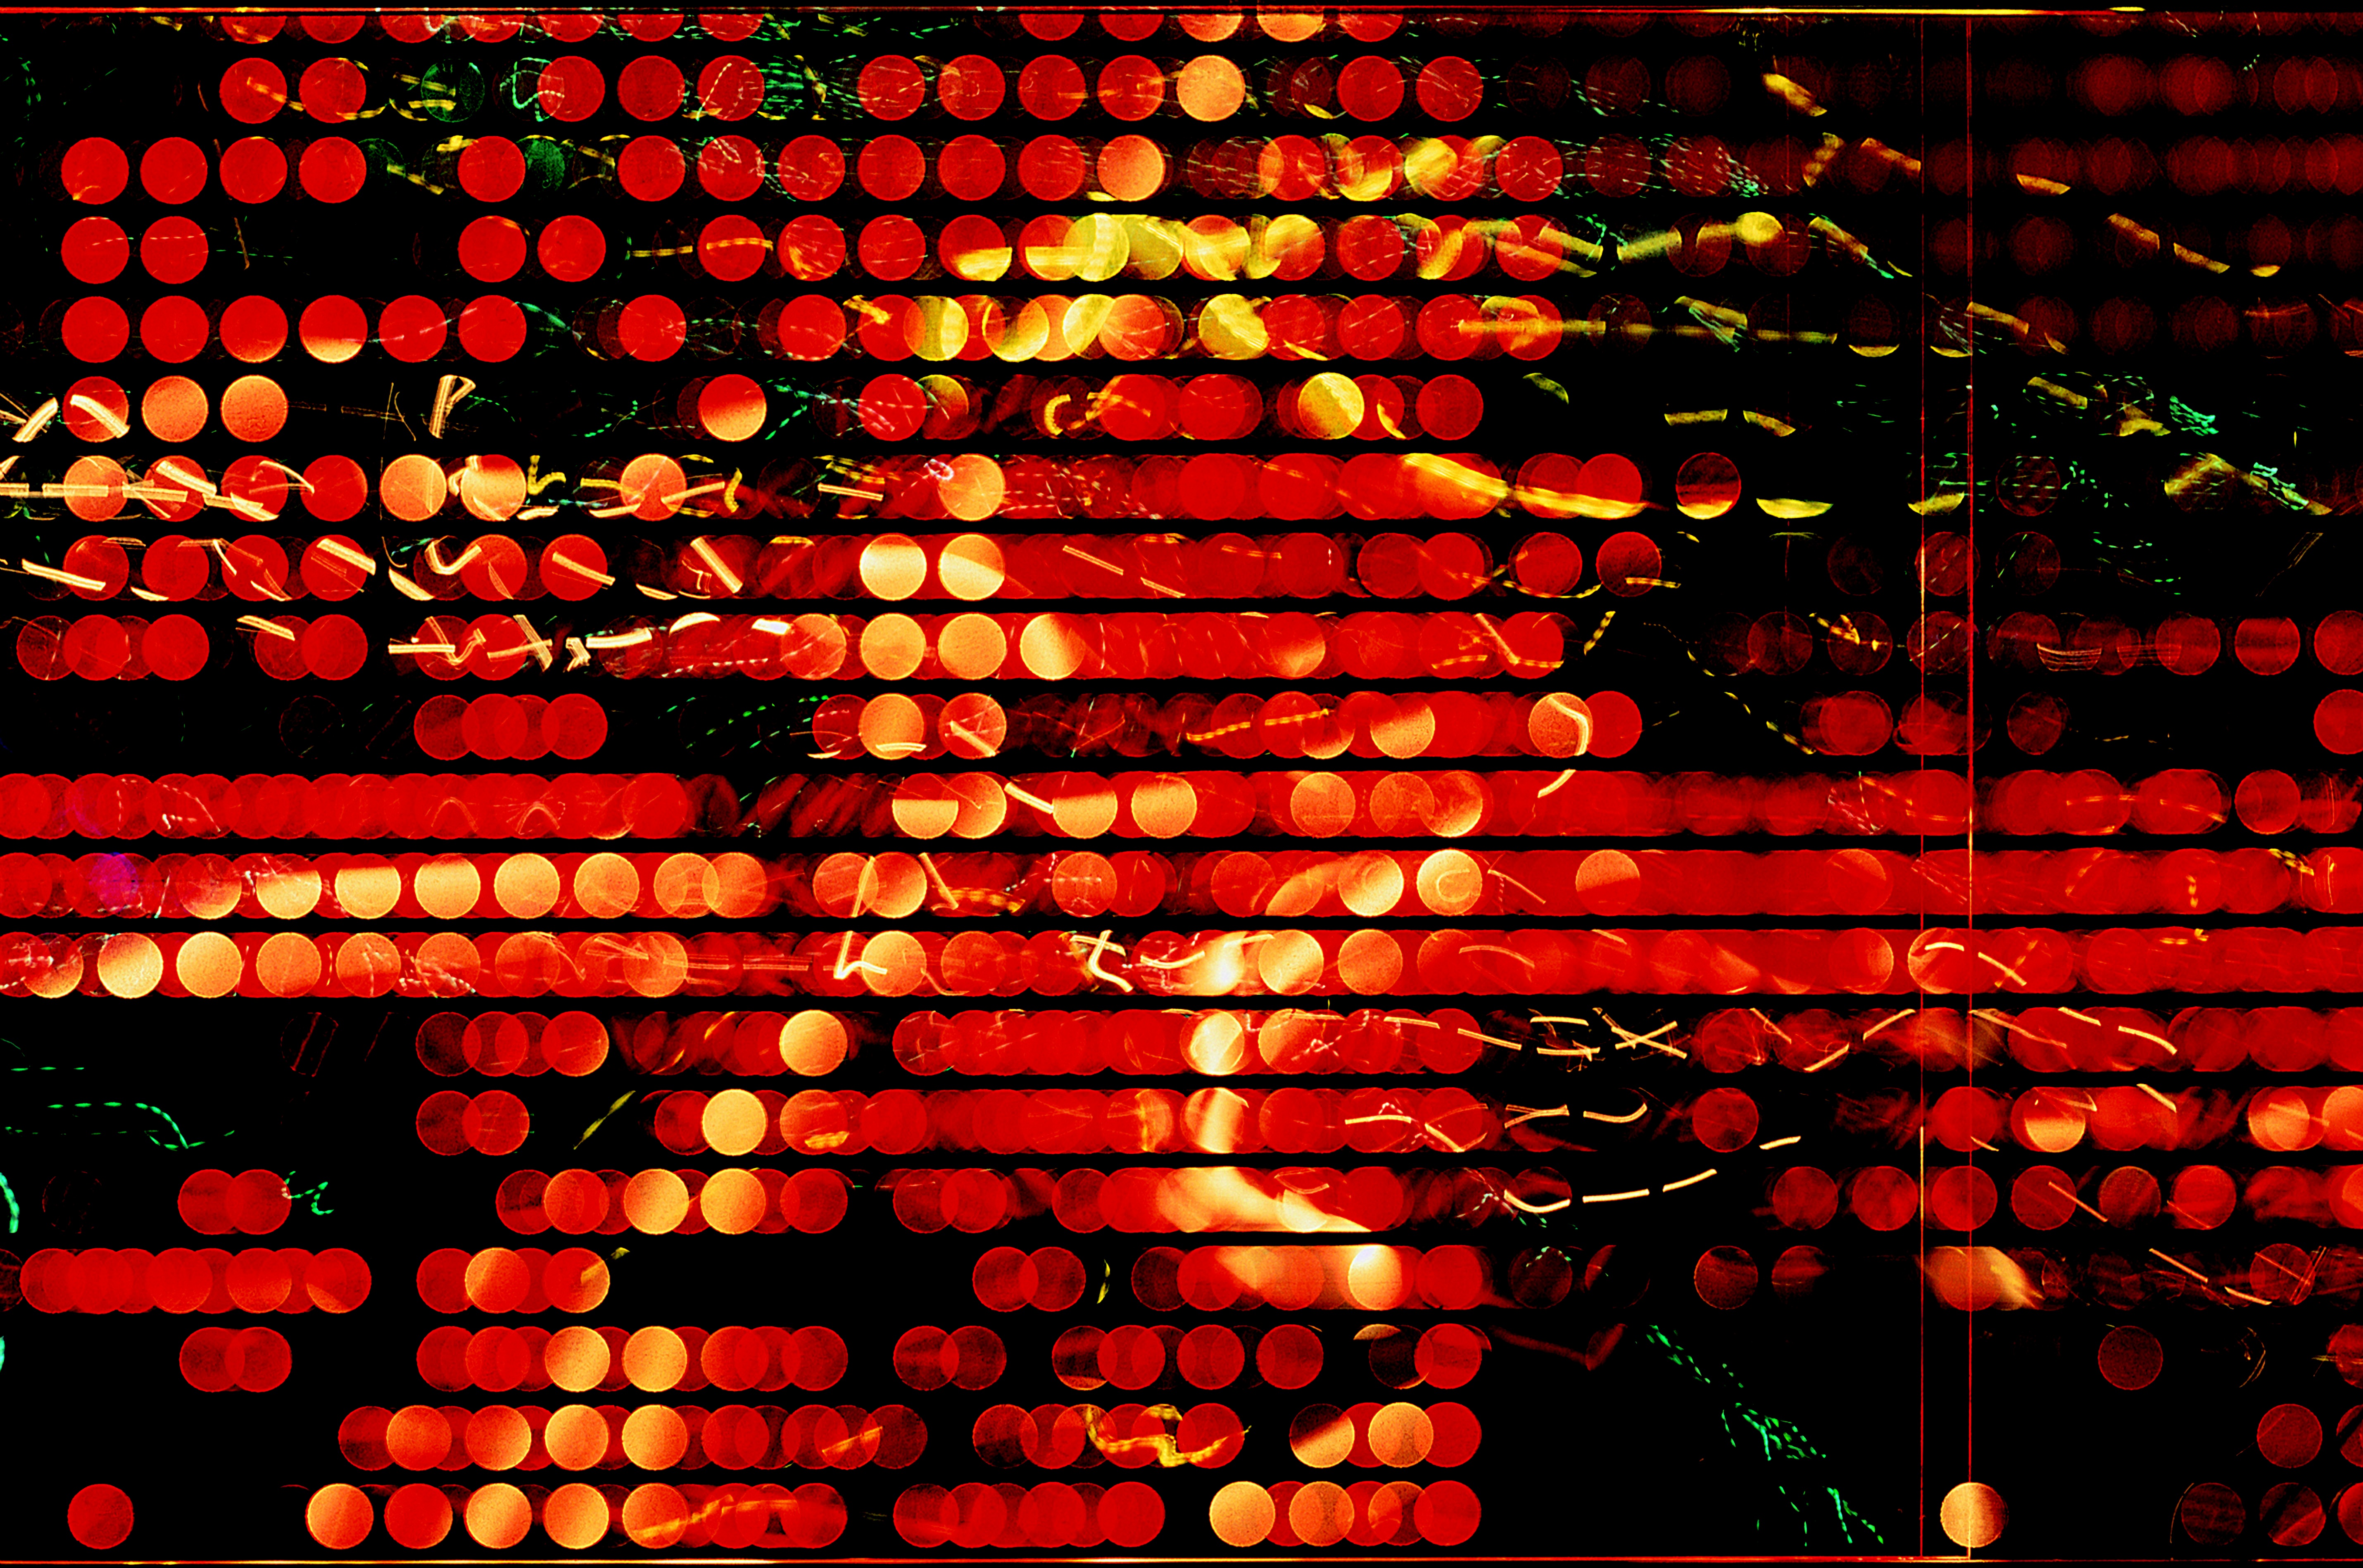
light, number, pattern, line, red, color, signage, font, design, net, connect, modern art